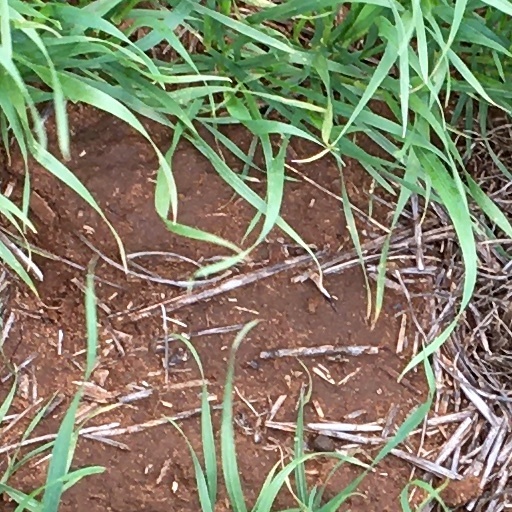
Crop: wheat